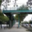
Label: bridge